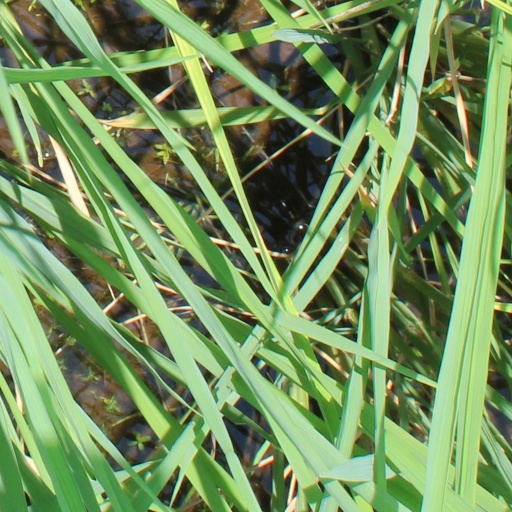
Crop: rice